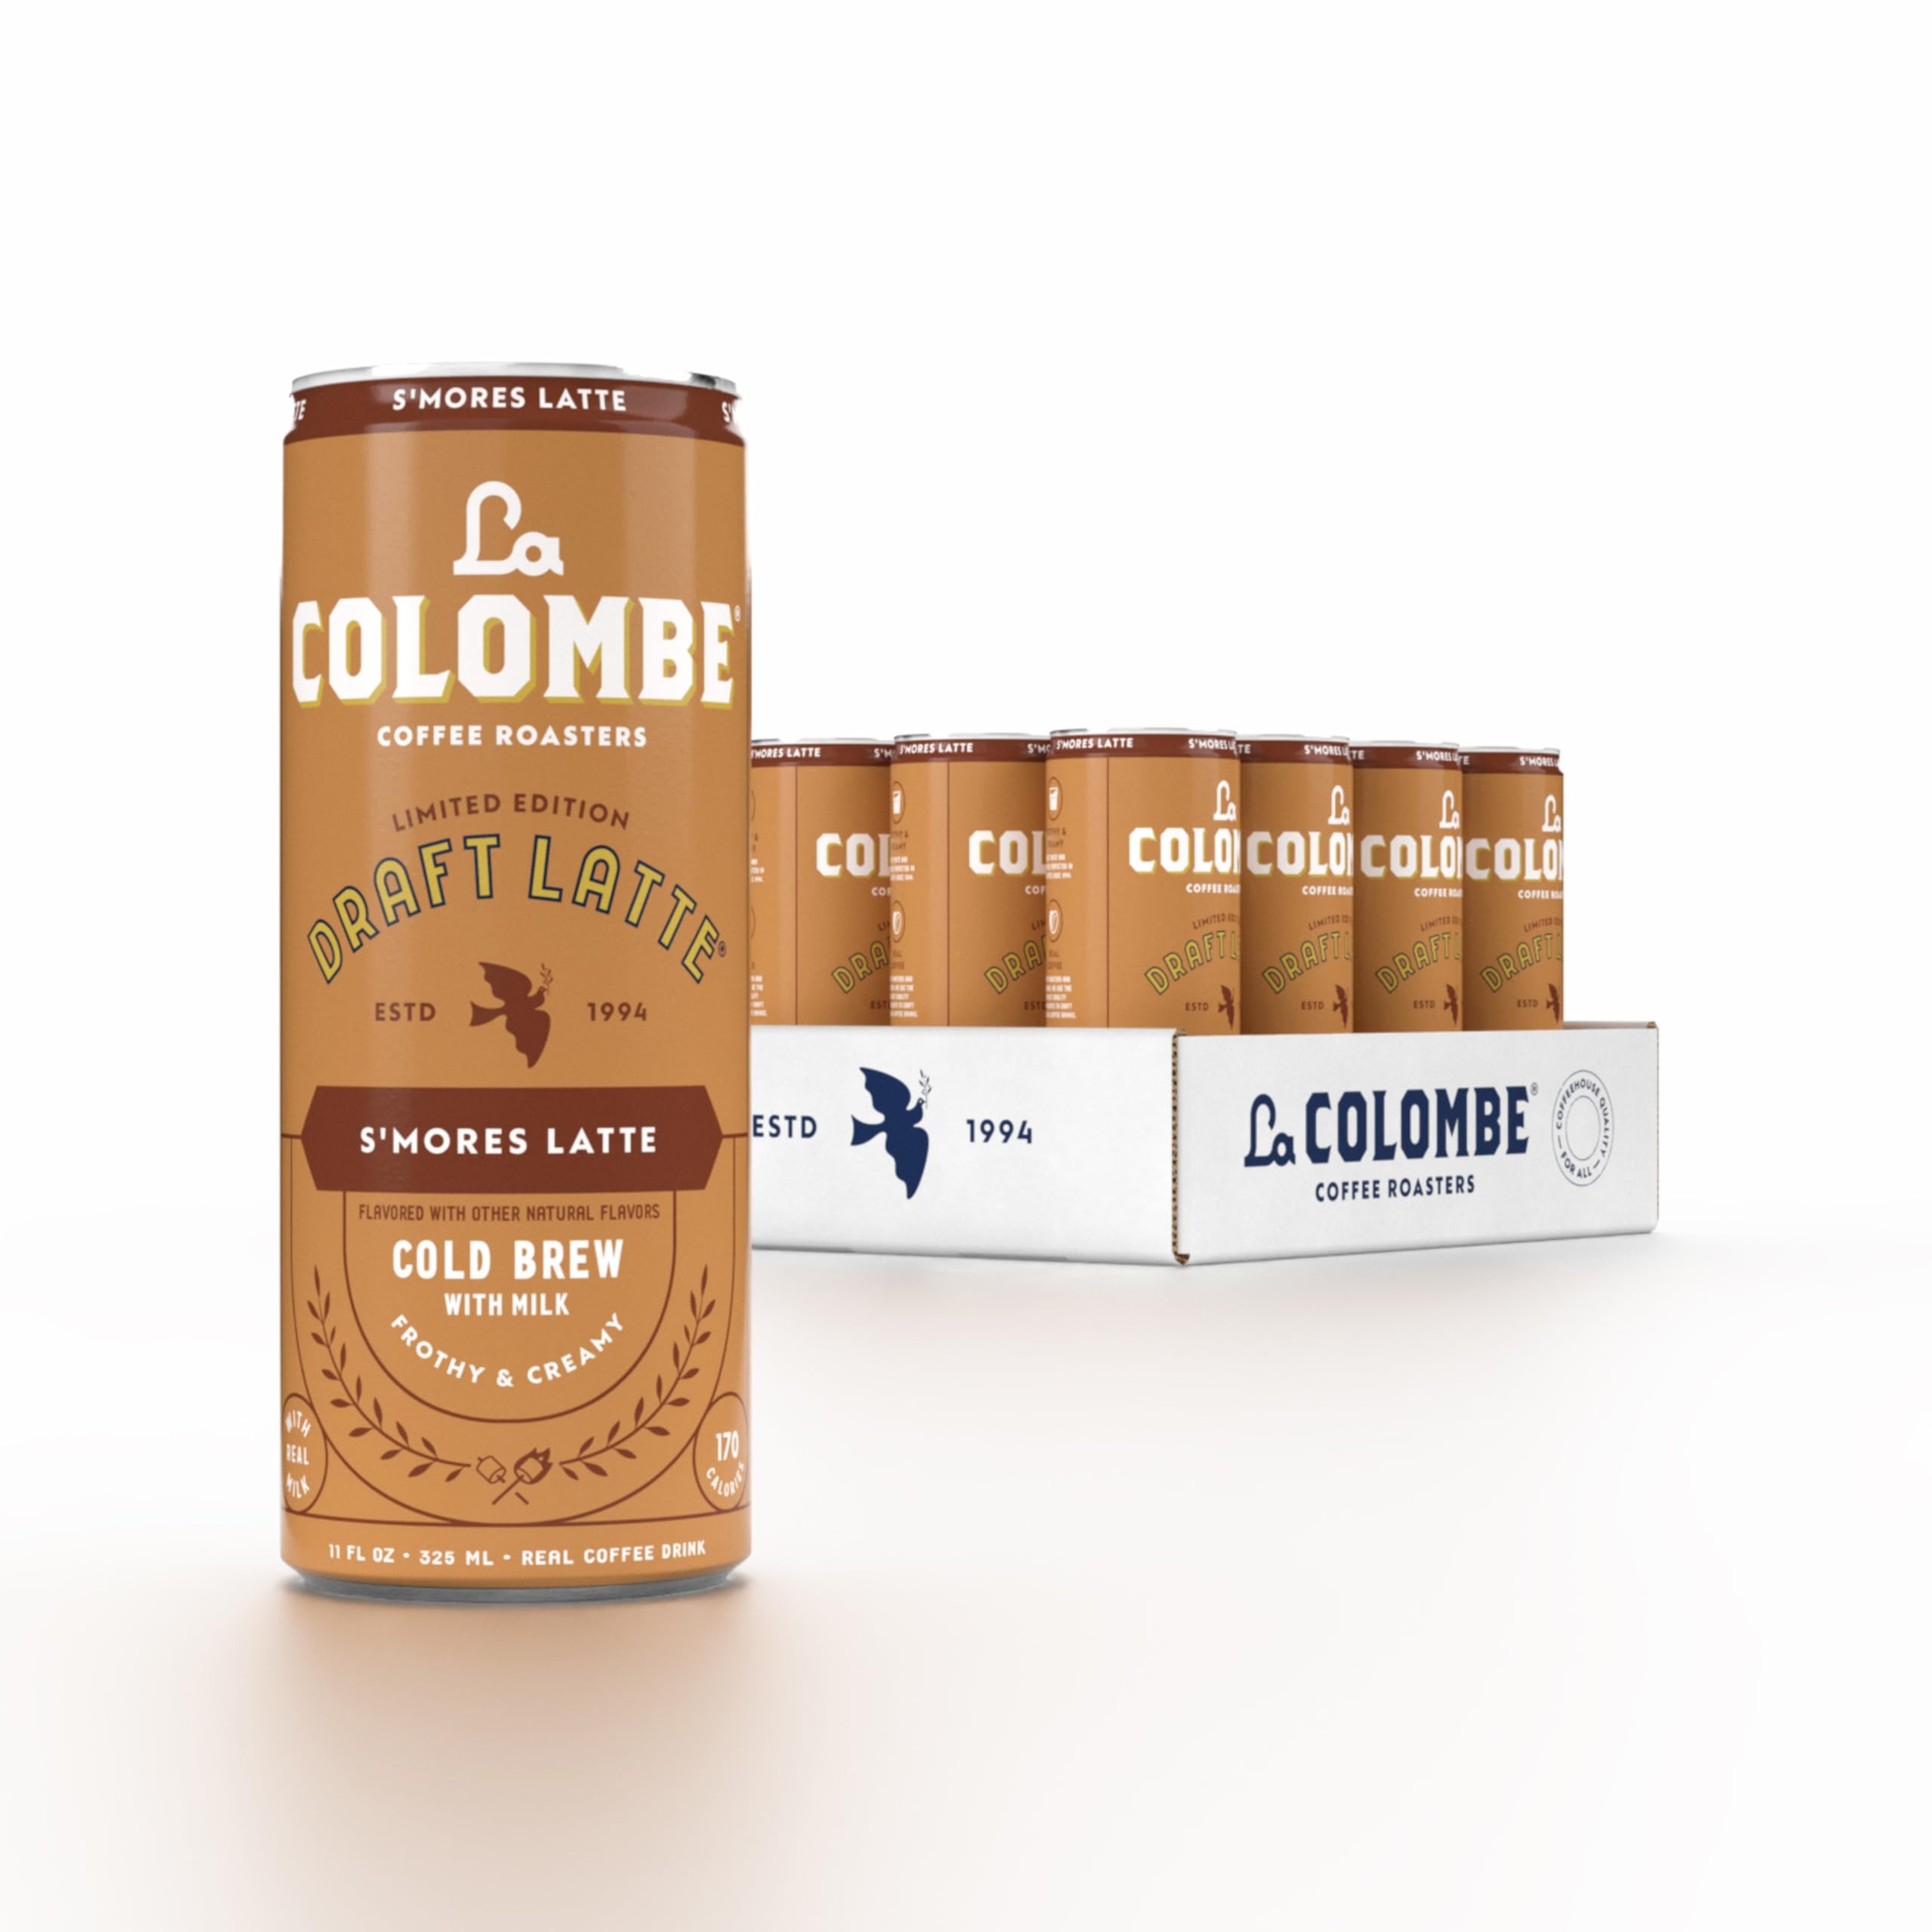
Item Name: La Colombe Coffee, S'mores Latte, Cold Brew Draft Latte, 11 fl oz Cans (Pack of 12)
Bullet Point 1: Frothy, Creamy and Delicious
Bullet Point 2: Notes of nutty graham cracker, toasted marshmallow and rich chocolate
Bullet Point 3: 8g of Protein
Bullet Point 4: 170 Calories
Bullet Point 5: Non-GMO
Bullet Point 6: Gluten-Free
Bullet Point 7: Kosher
Bullet Point 8: Available for a limited time
Value: 132.0
Unit: Fl Oz

Price: 3.94